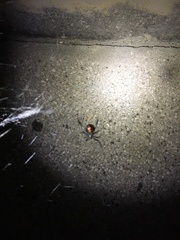
Species: Lactrodectus_hesperus